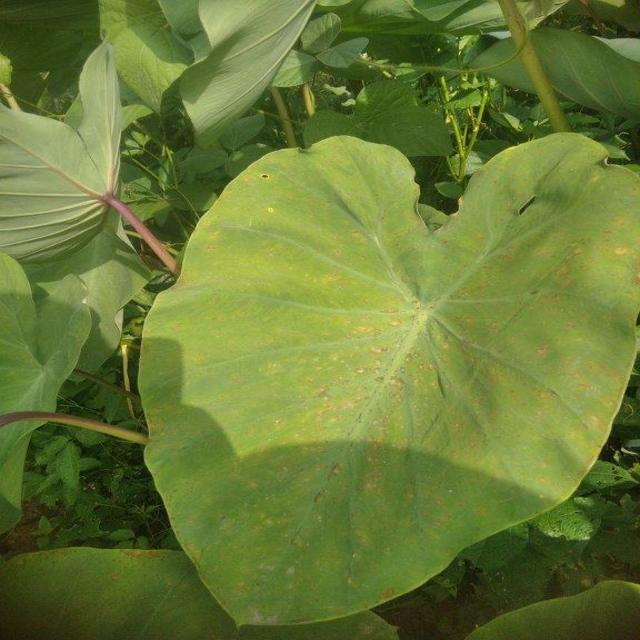
Label: Mid_Blight